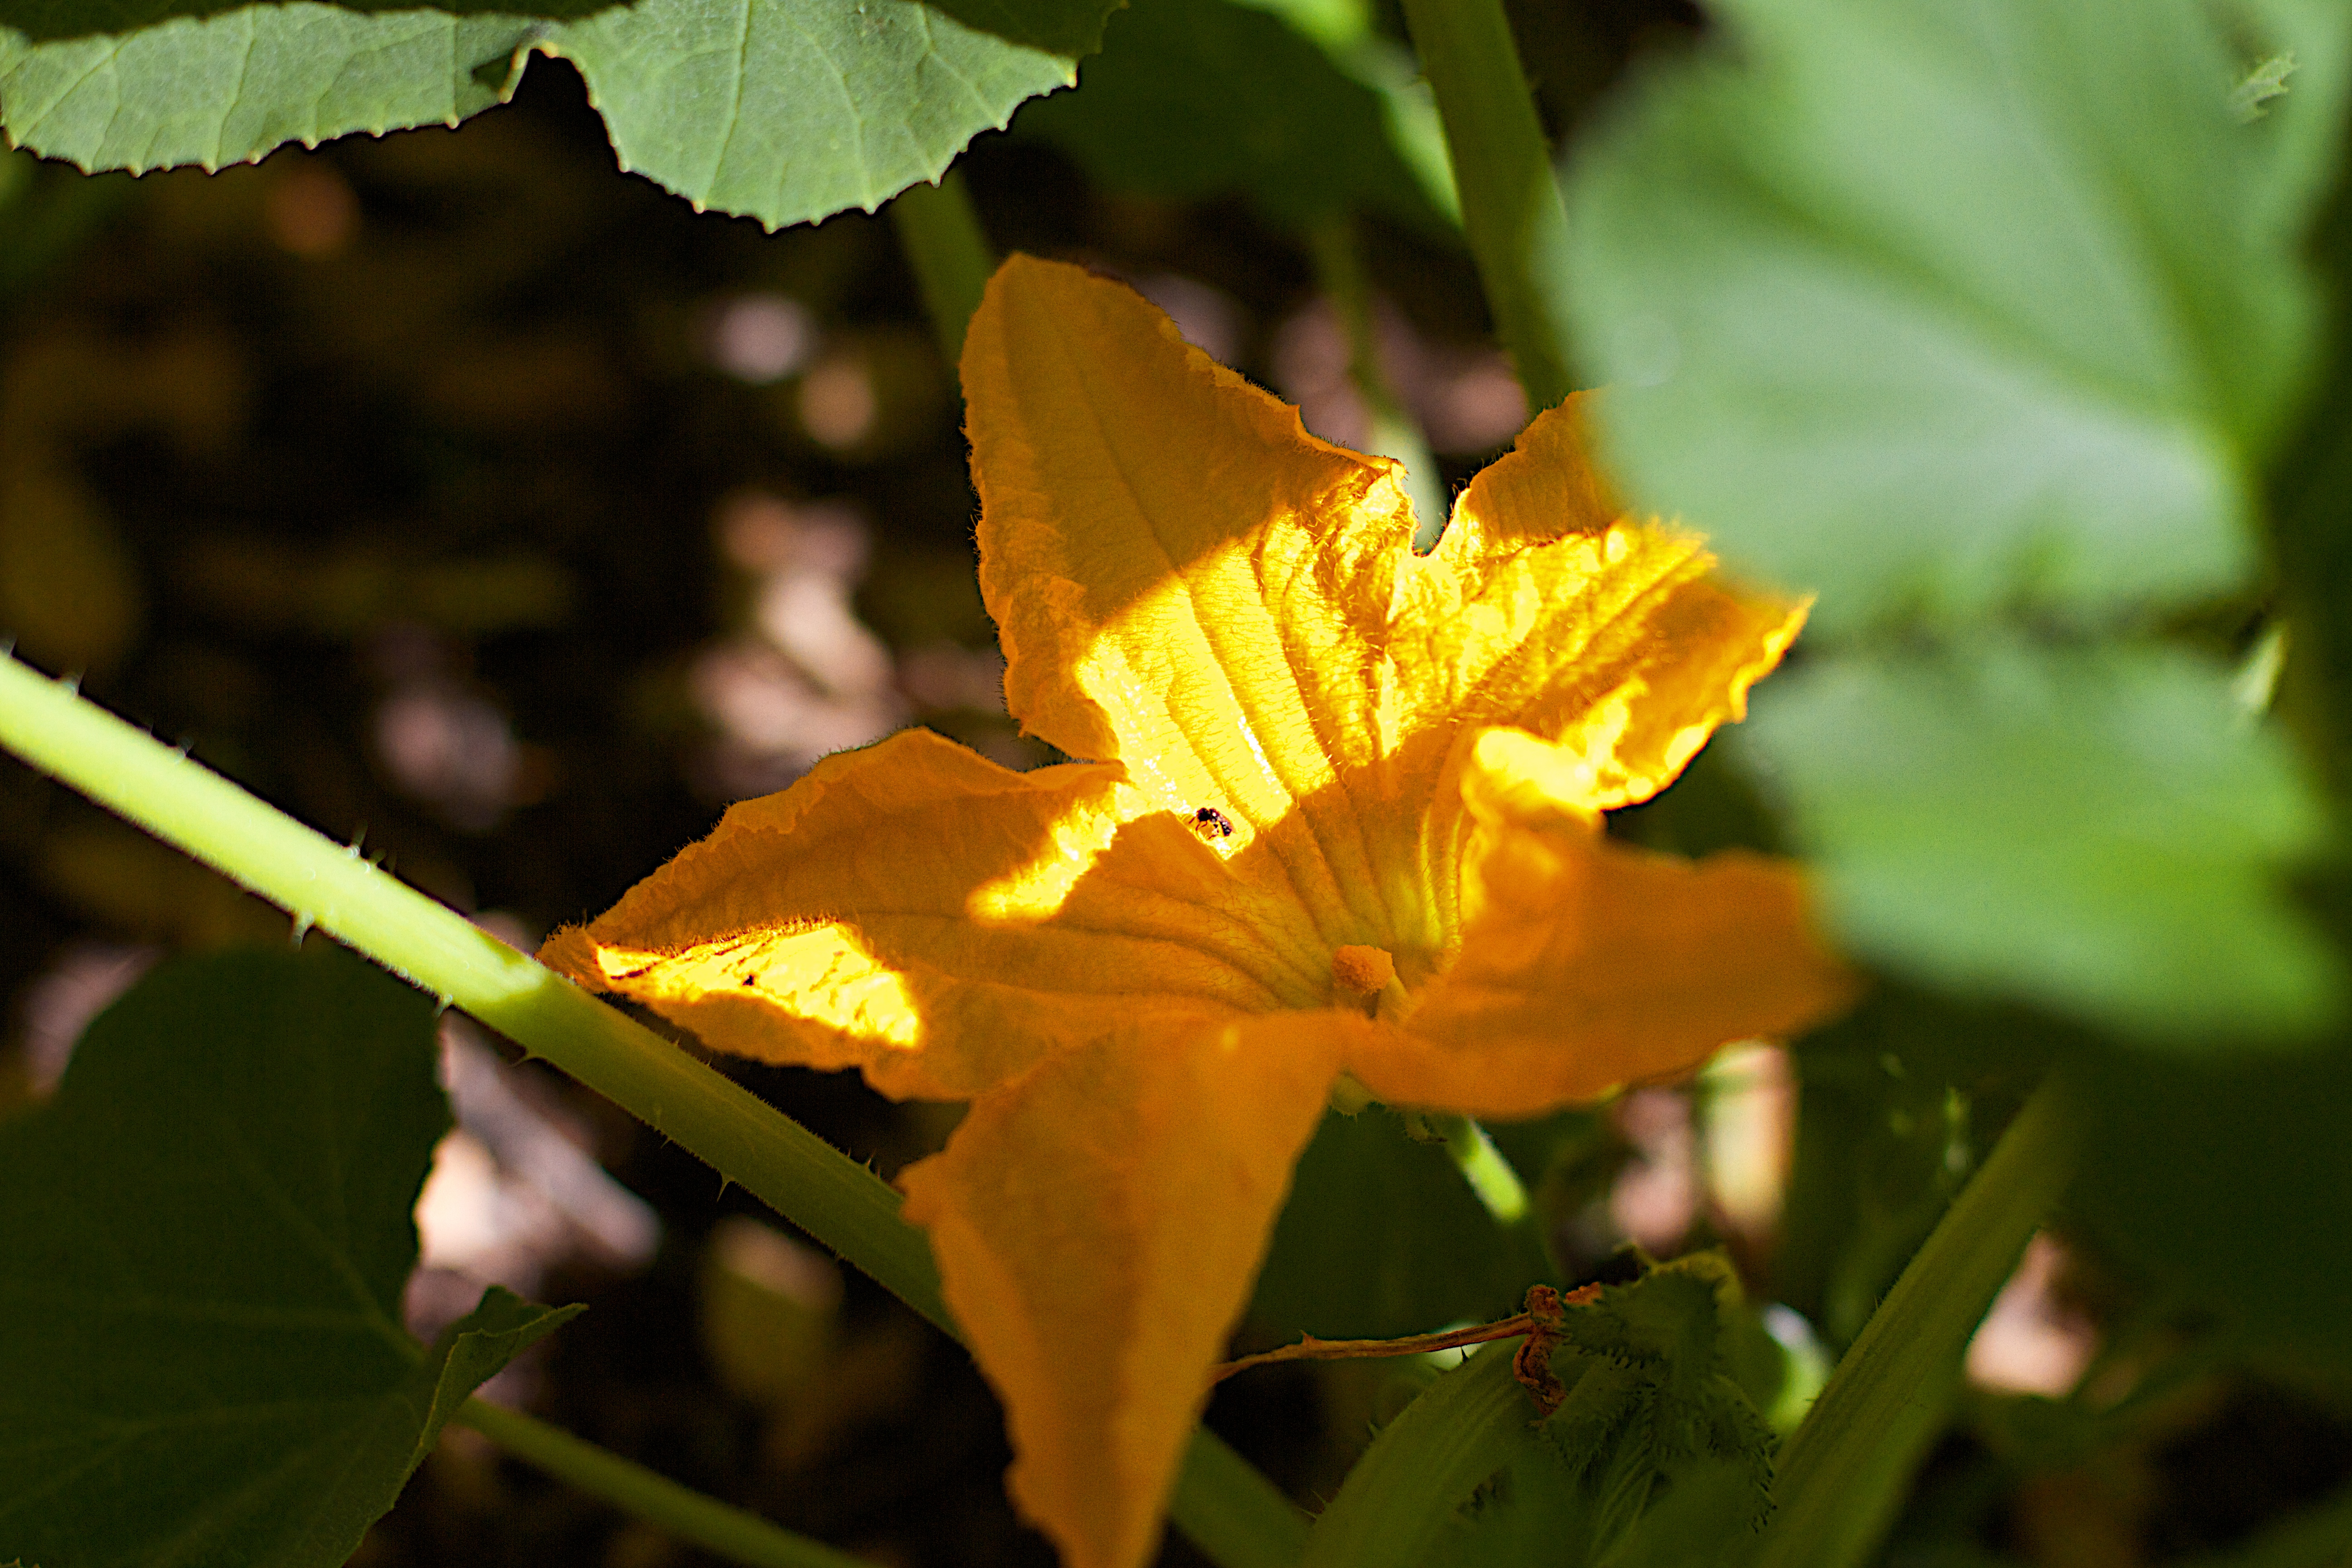
tree, nature, blossom, plant, sunlight, leaf, flower, green, produce, autumn, botany, yellow, flora, wildflower, close up, shrub, macro photography, flowering plant, plant stem, land plant